Cool McCool

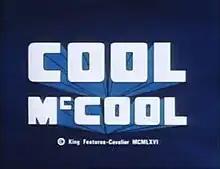
Opening titles

Cool McCool is a Saturday morning animated series that ran on NBC from September 10, 1966, to January 21, 1967, with three segments per show, consisting overall of sixty segments. It was created by Bob Kane—who was most famous as one of the creators of Batman—and produced by Al Brodax for King Features.